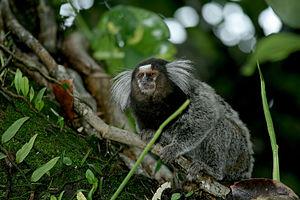
Image du singe Callithrix jacchus pris à Rio De Janeiro au Brésil sur le Sugarloaf le 3 février 2008 à 14:21